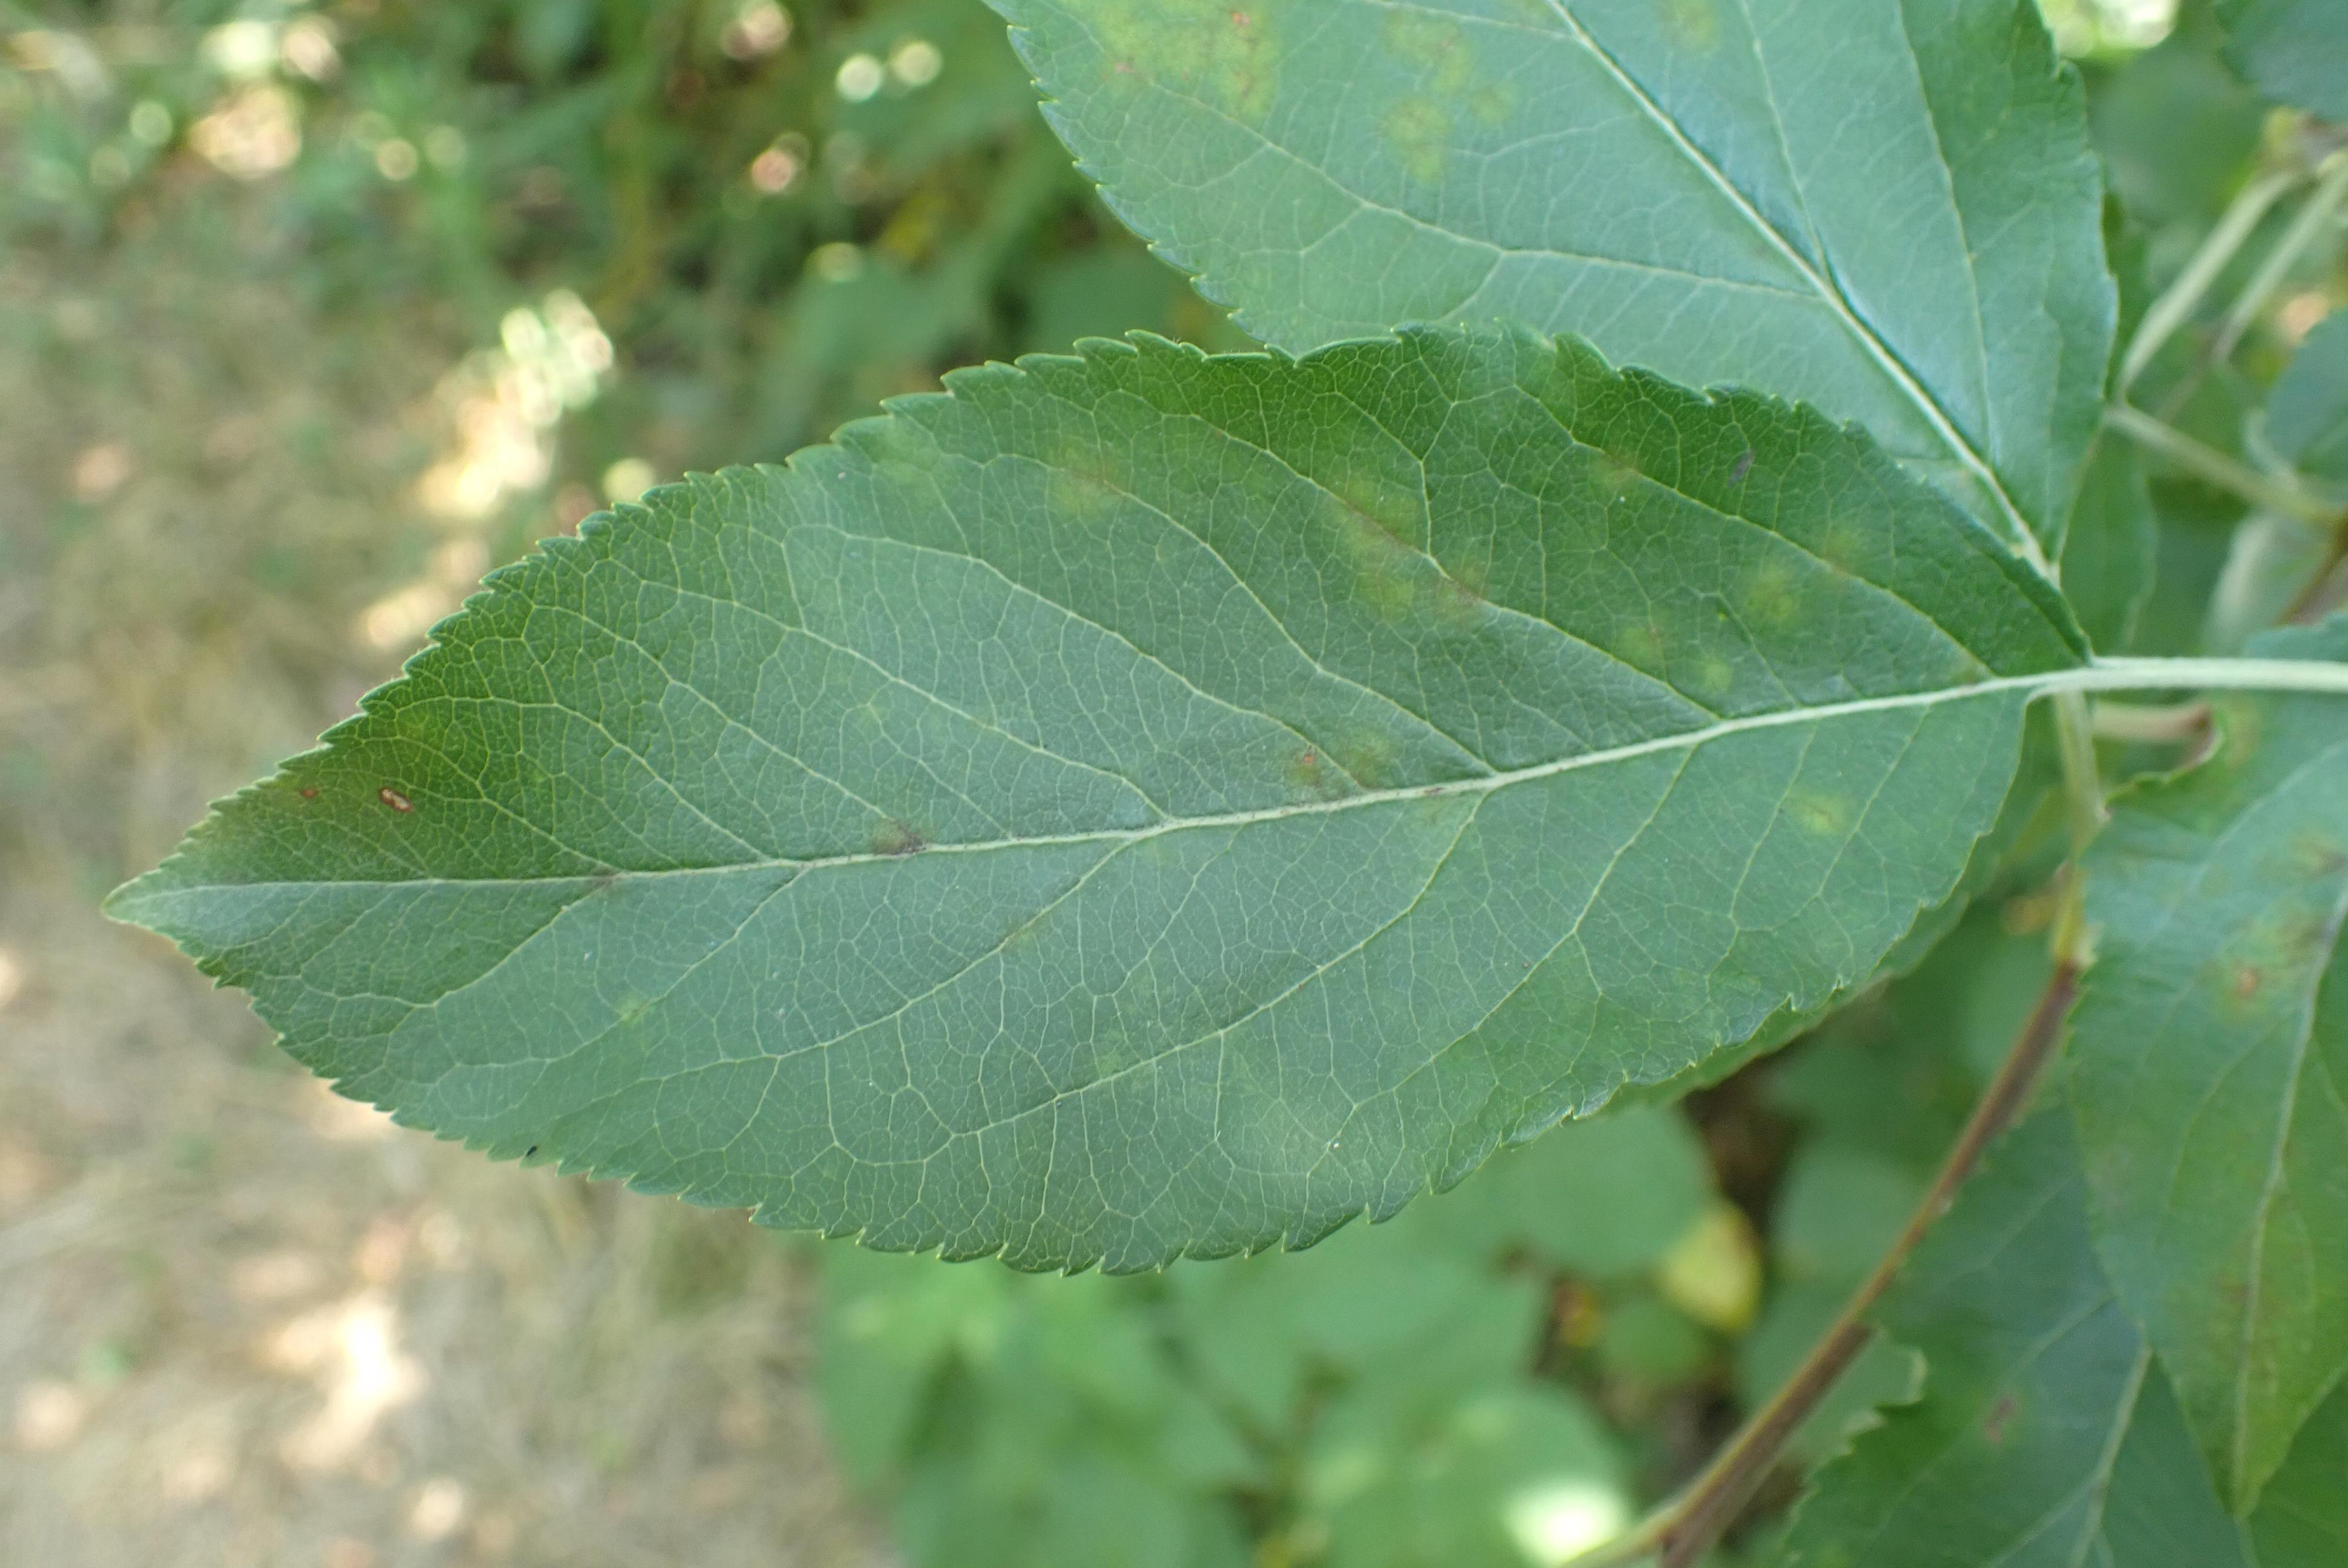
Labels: scab